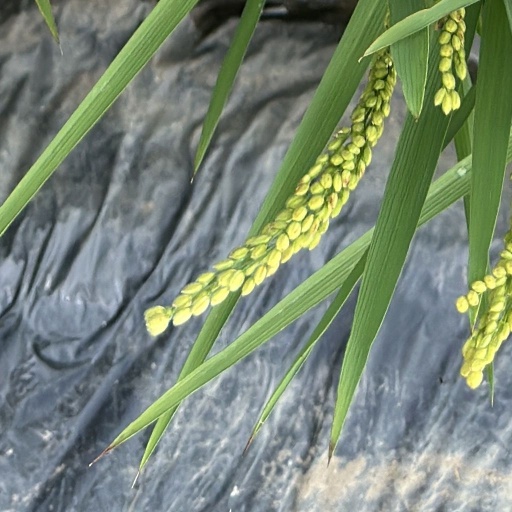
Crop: rice